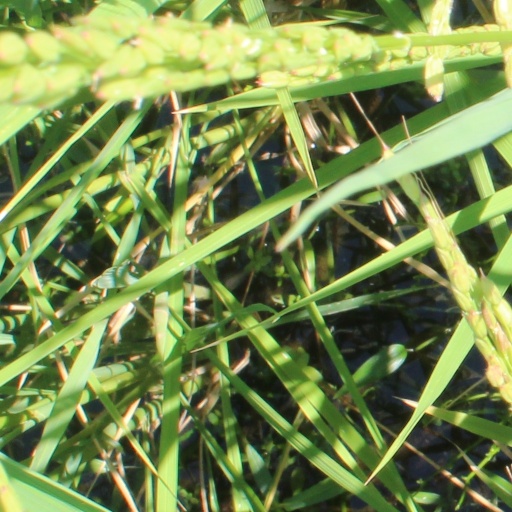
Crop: rice